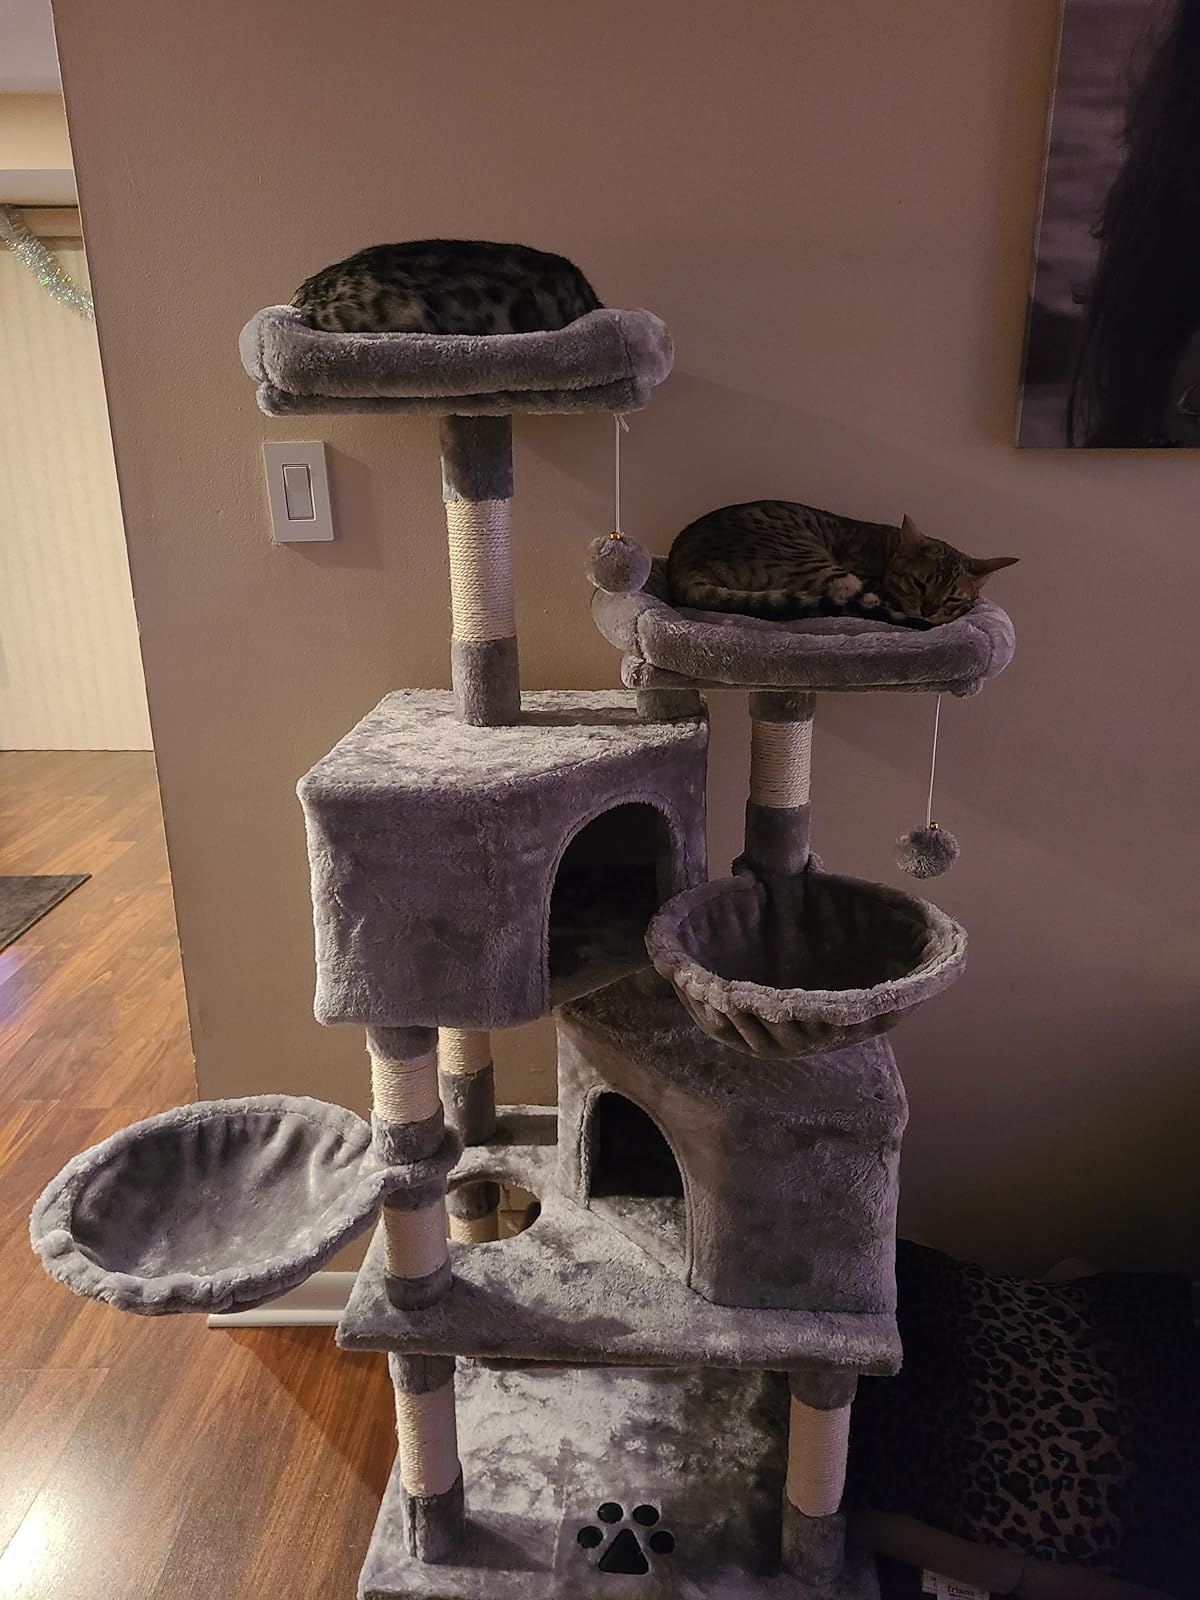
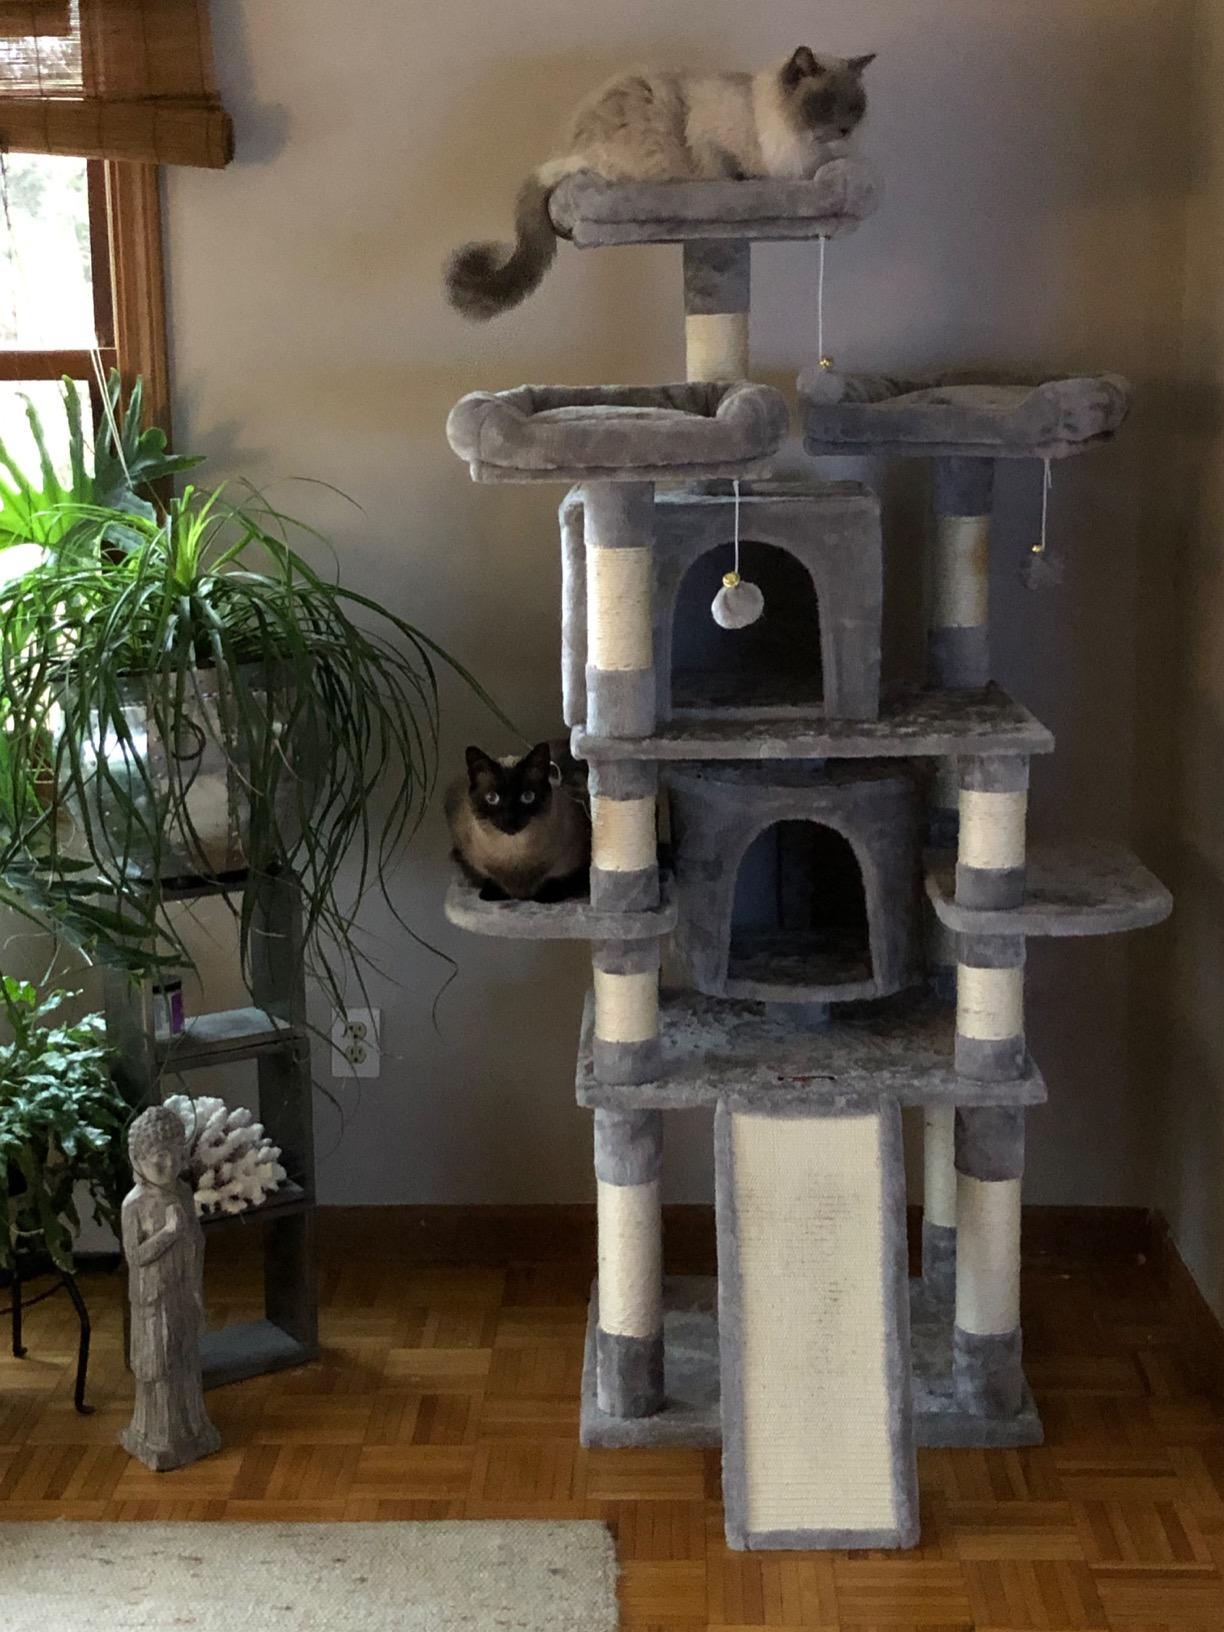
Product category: items_cat tree
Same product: no